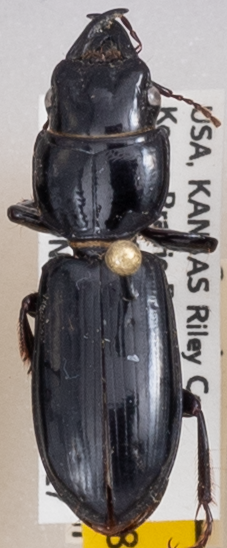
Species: Scarites vicinus
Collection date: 2020-06-17
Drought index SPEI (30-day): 0.39
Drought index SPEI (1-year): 1.064
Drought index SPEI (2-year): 1.69